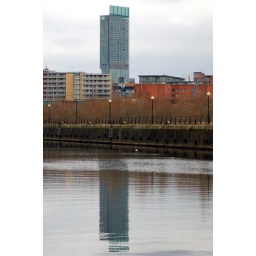
Beetham Tower reflected in the river irwell / manchester ship canal not far from salford quays.